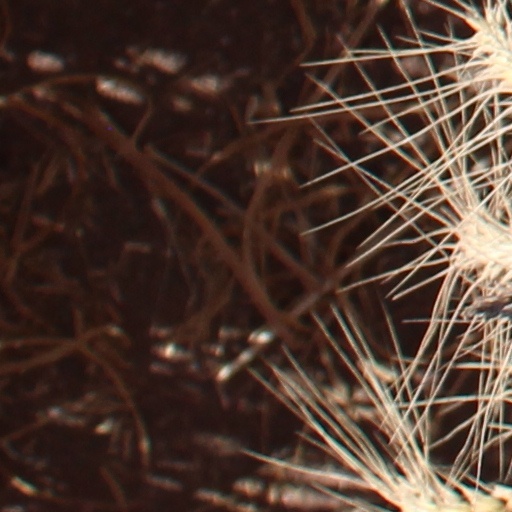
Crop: wheat